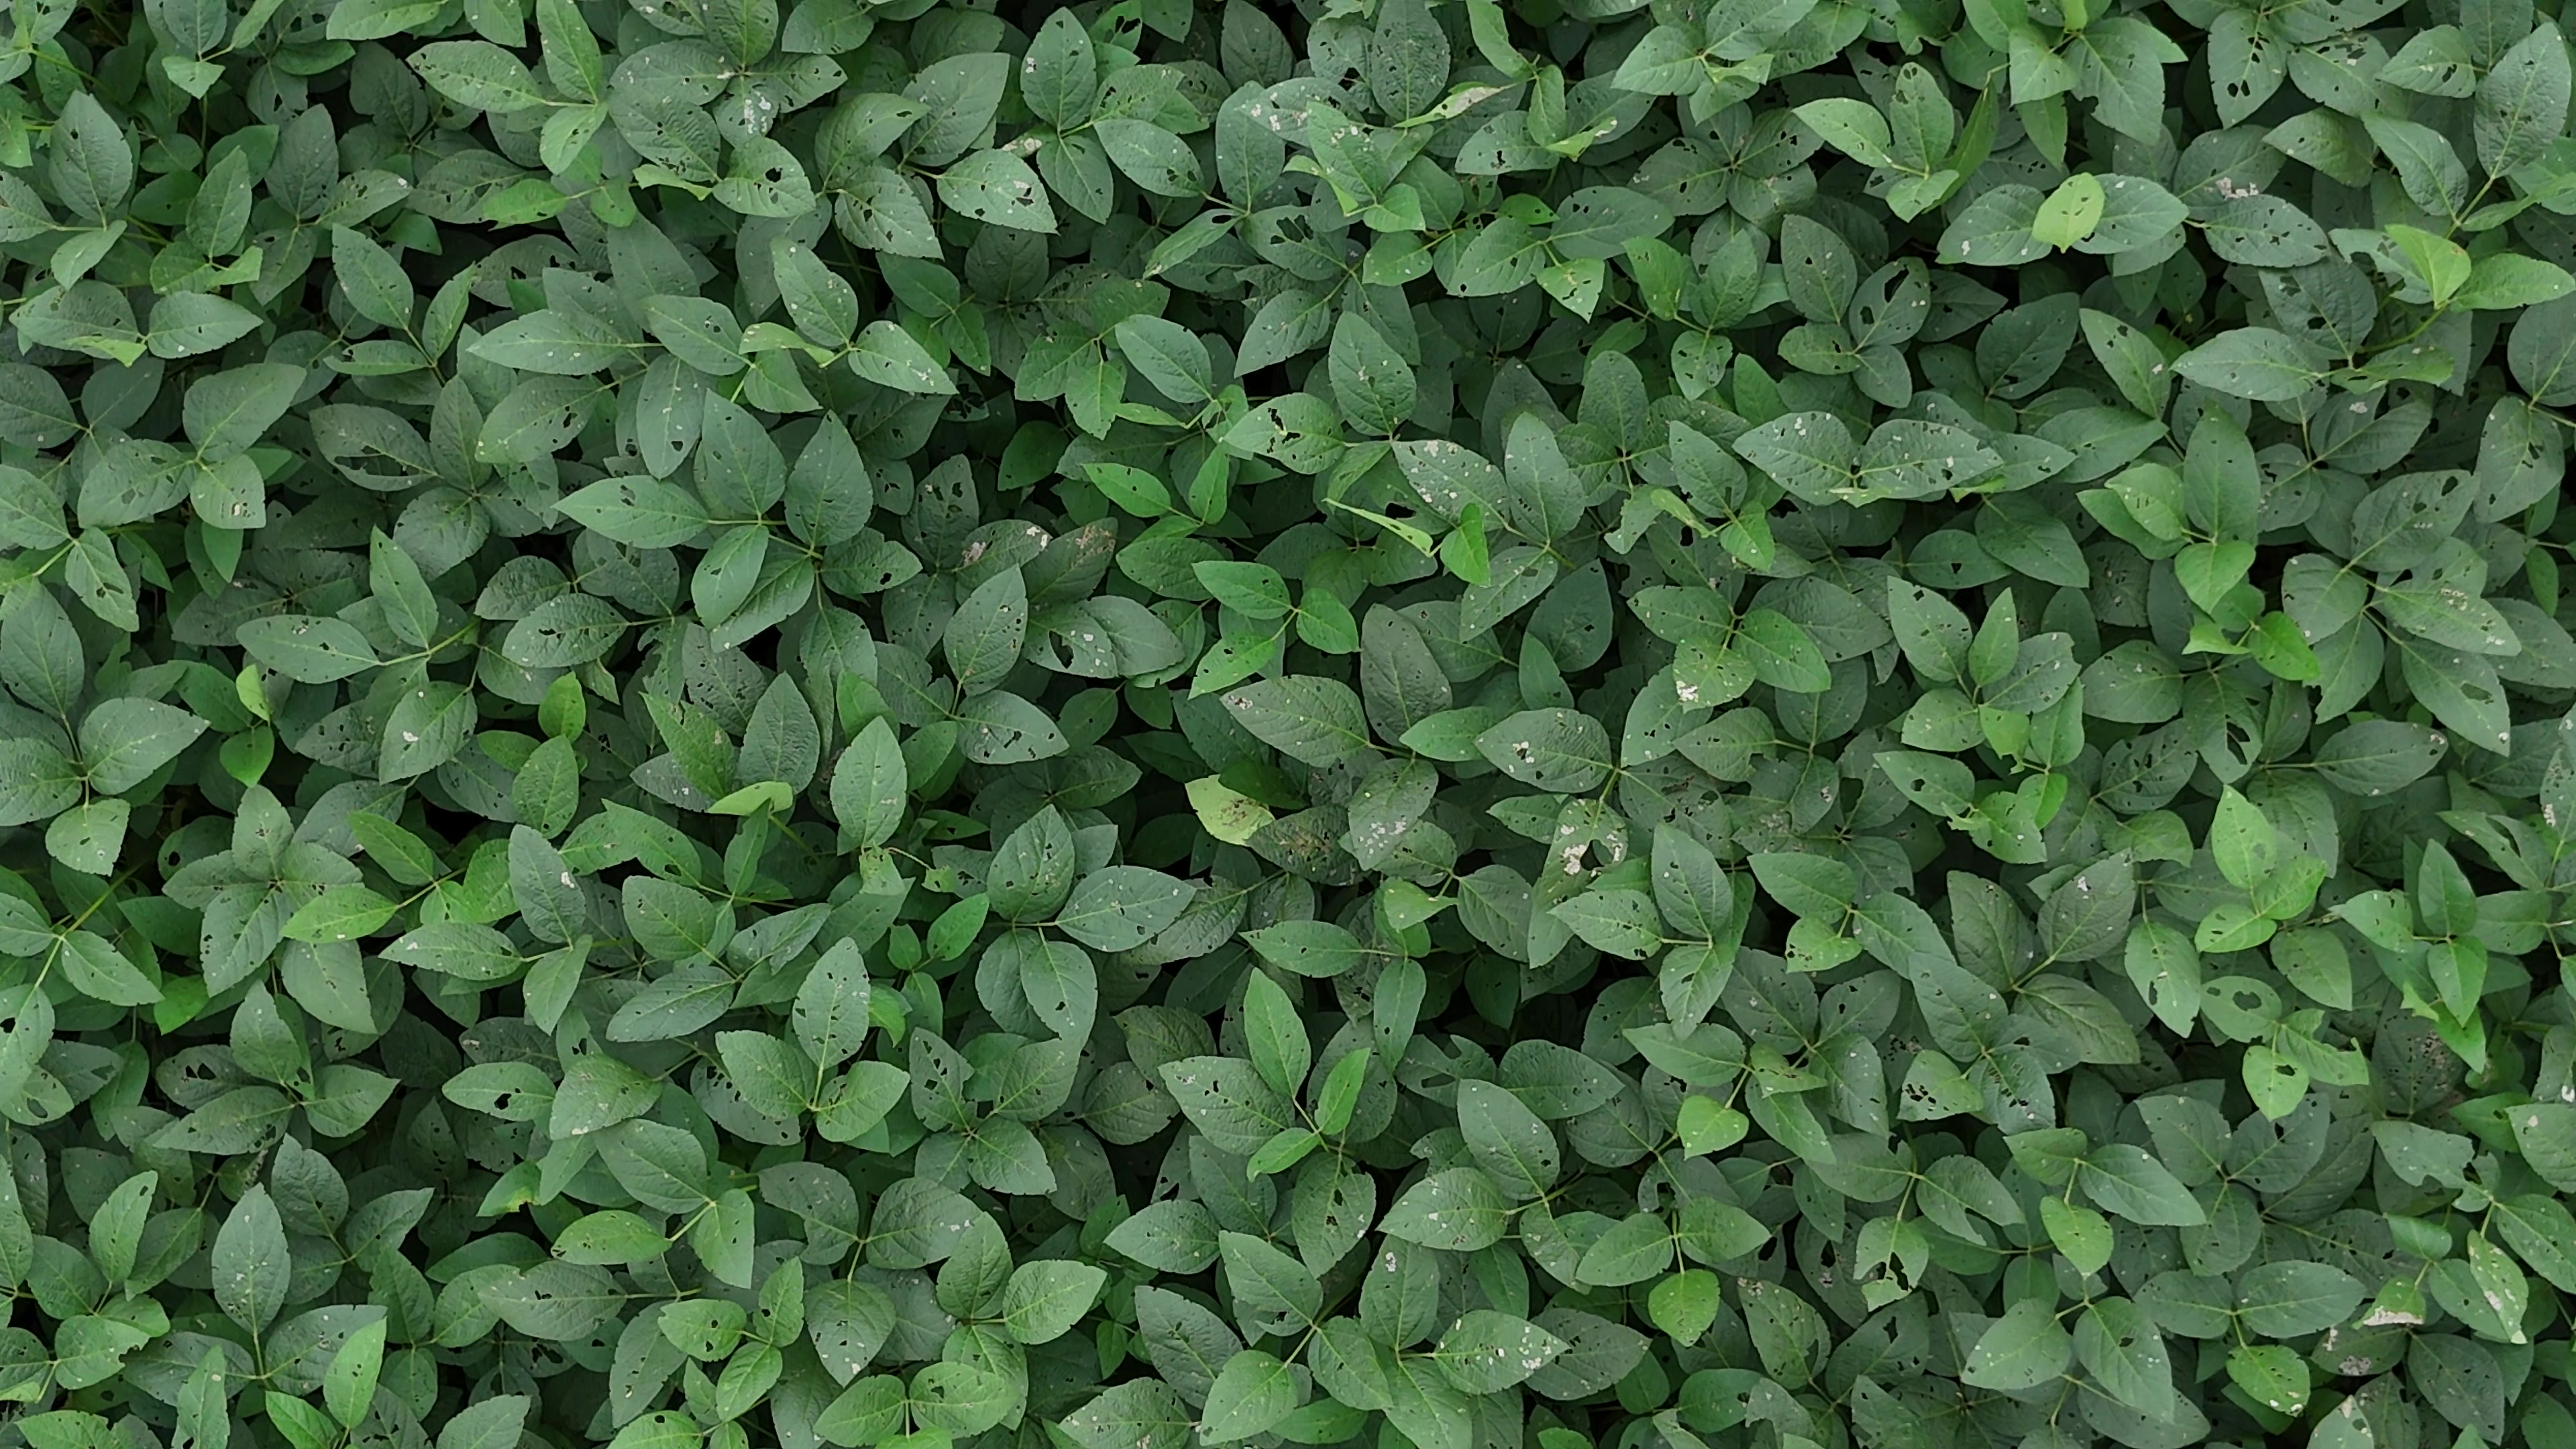
Label: Semilooper_Pest